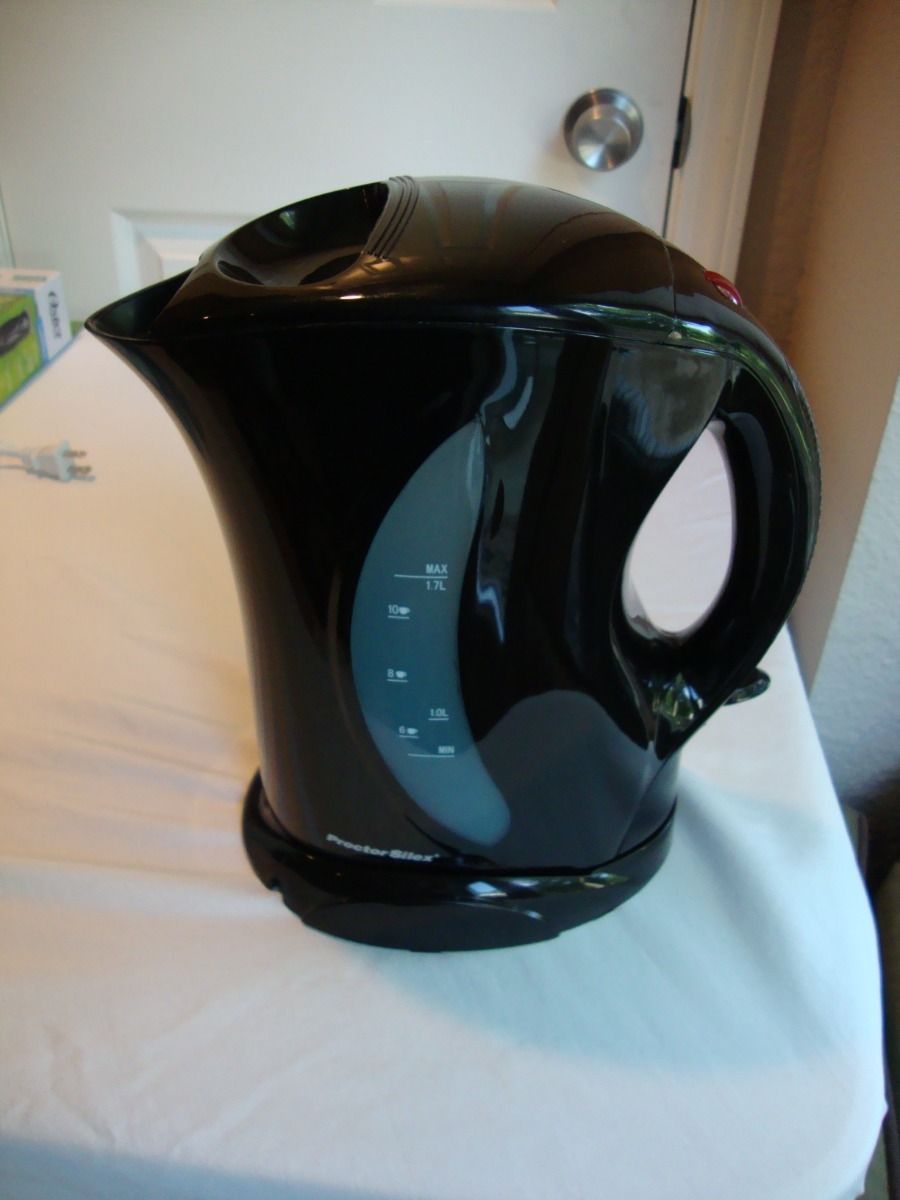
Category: kettle